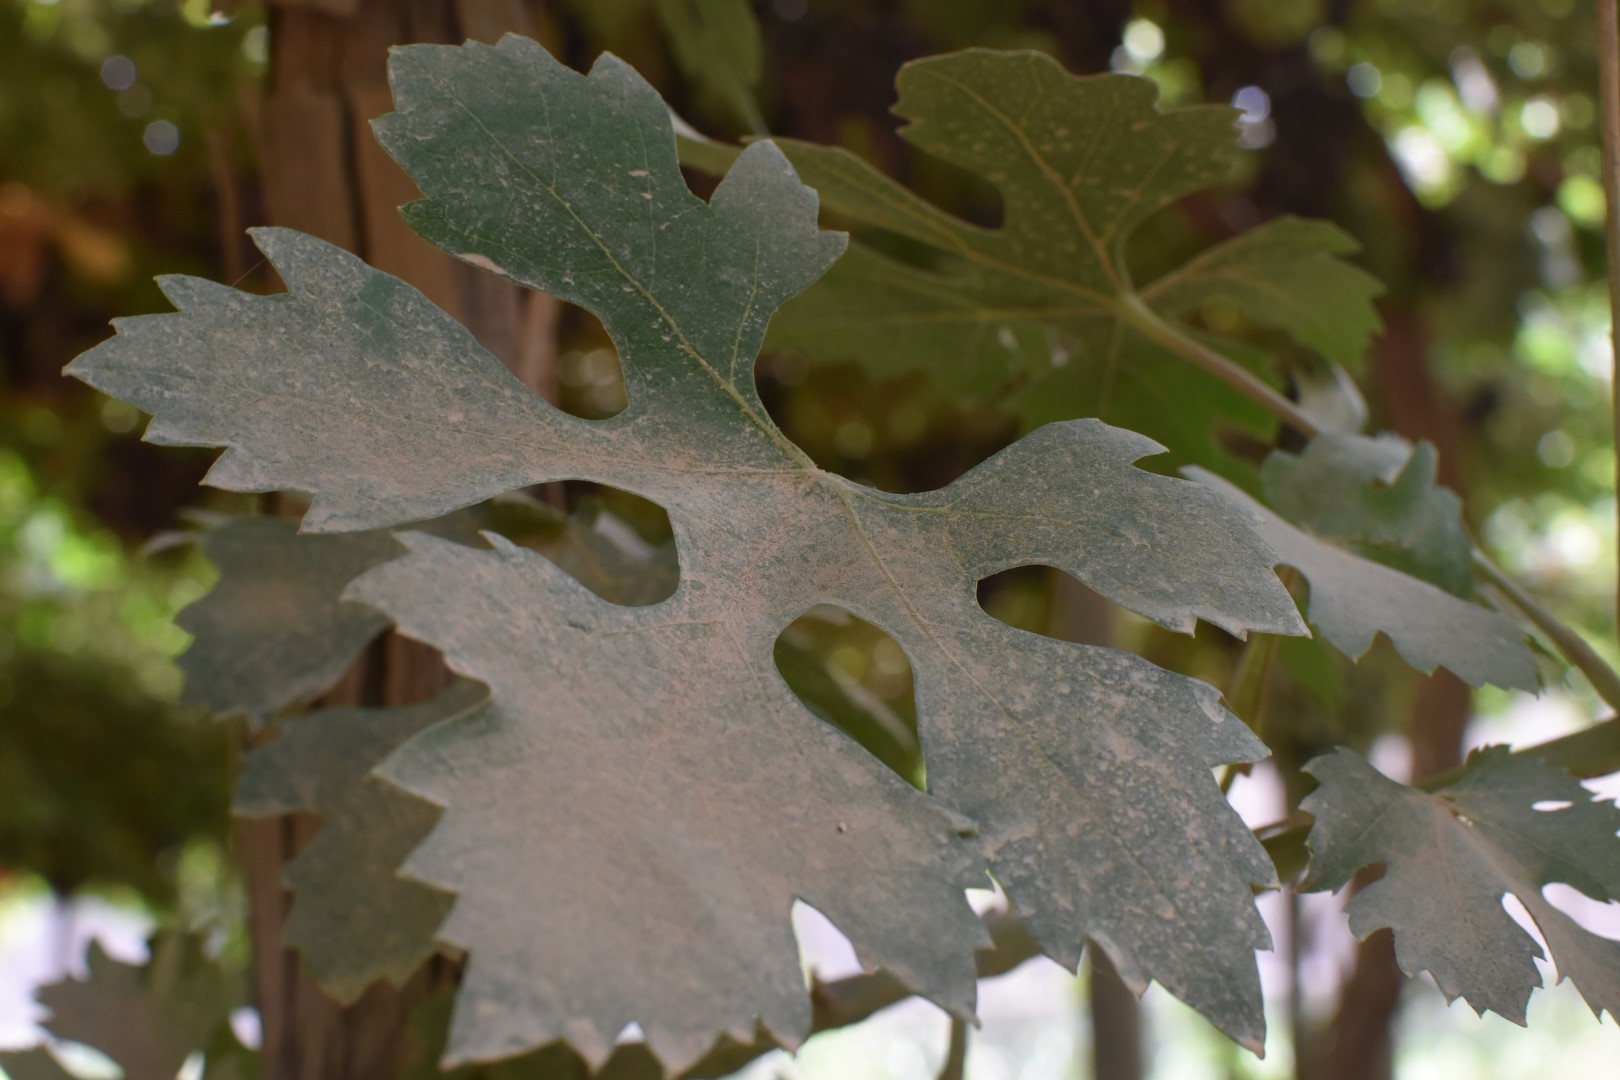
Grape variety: Riasi